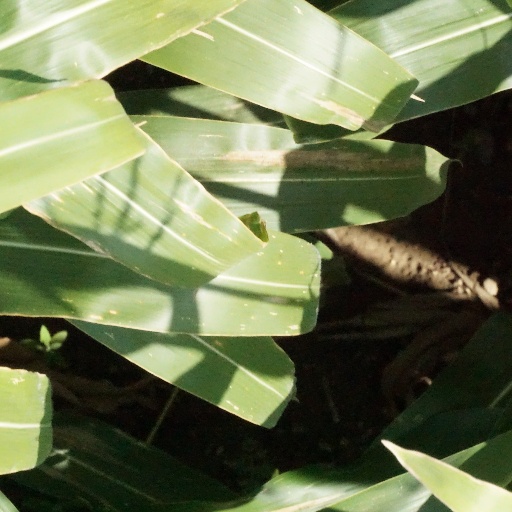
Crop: maize; corn